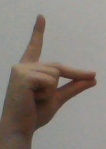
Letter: ta